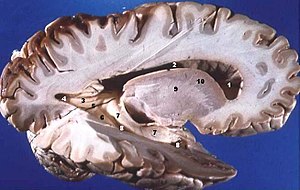
Hvid substans
Dissekterede menneskelig hjerne, lateralt vue, der viser grå substans (de mørkere dele), og hvid substans (den indre og prominenter hvidere dele).
Hvid substans er en af de to komponenter i centralnervesystemet og består mestendels af myelinerede aksoner. Den anden komponent i systemet er grå substans.